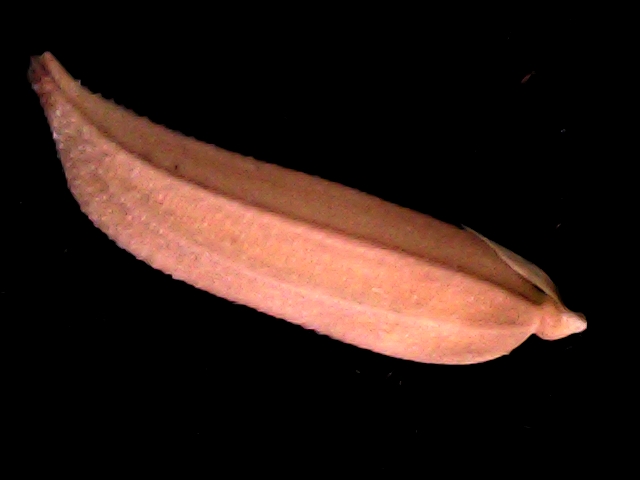
Rice variety: BD70